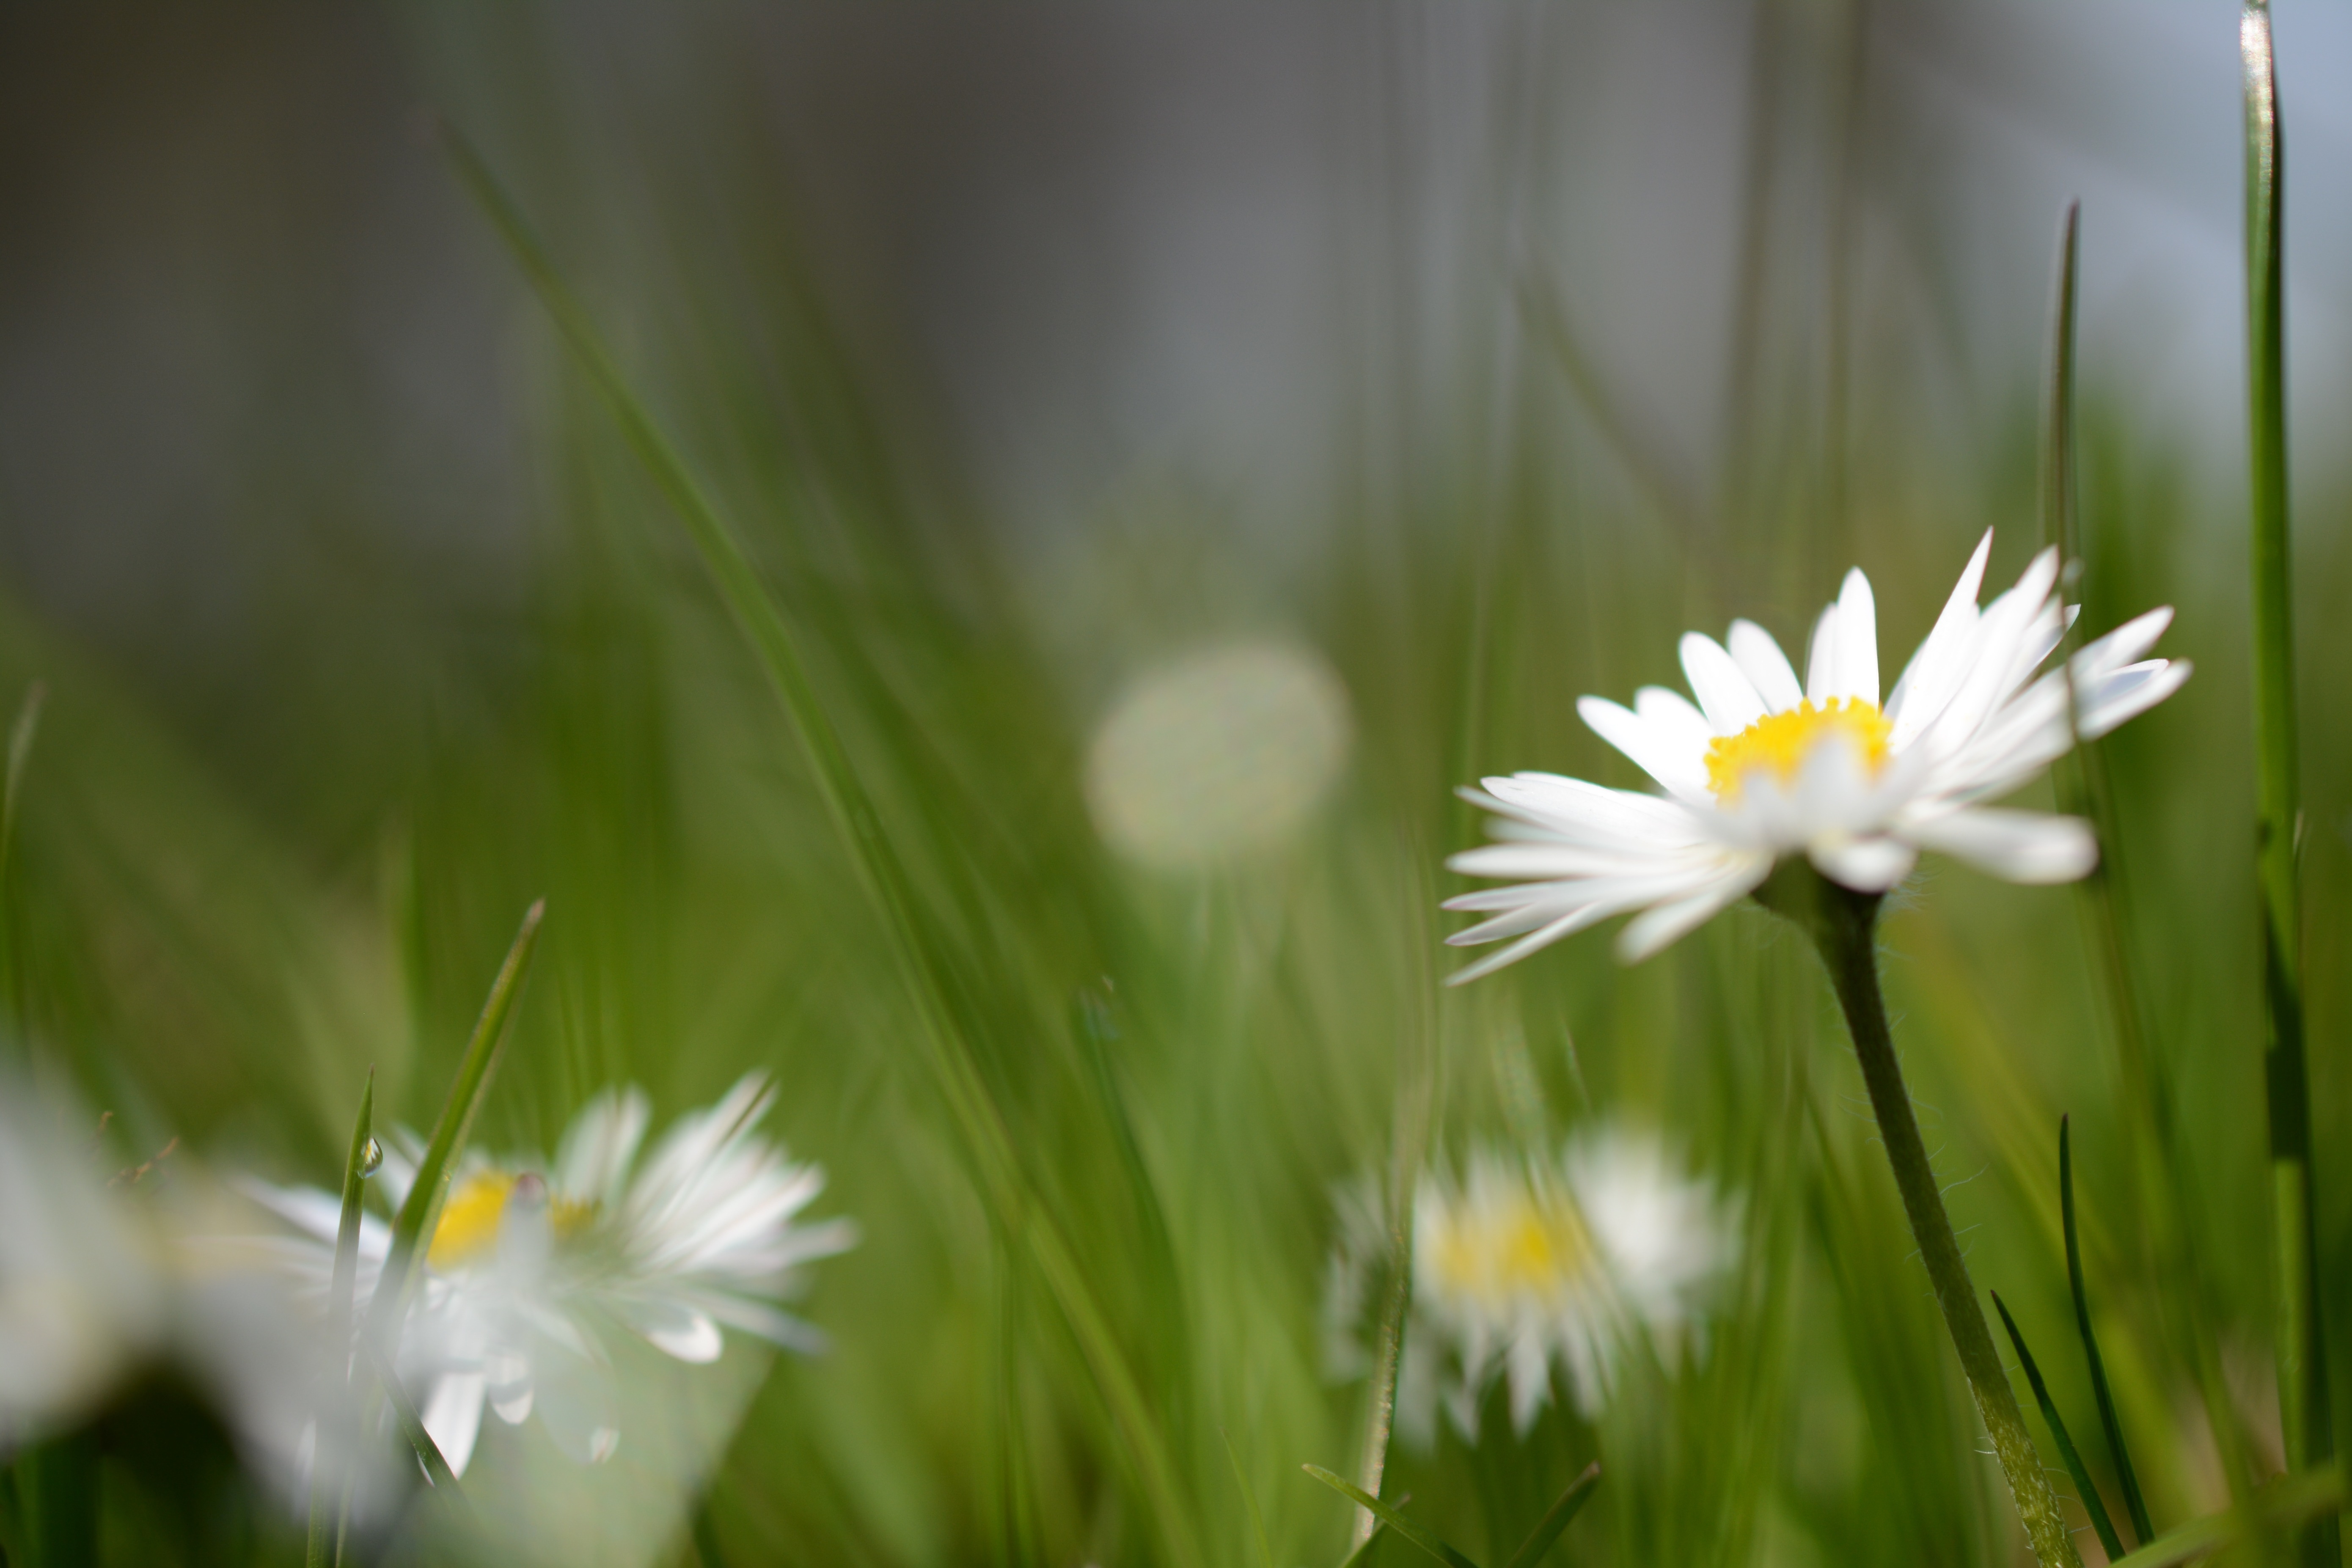
nature, grass, blossom, plant, field, lawn, meadow, sunlight, flower, petal, bloom, daisy, green, botany, yellow, flora, wildflower, close up, macro photography, flowering plant, daisy family, oxeye daisy, grass family, plant stem, land plant